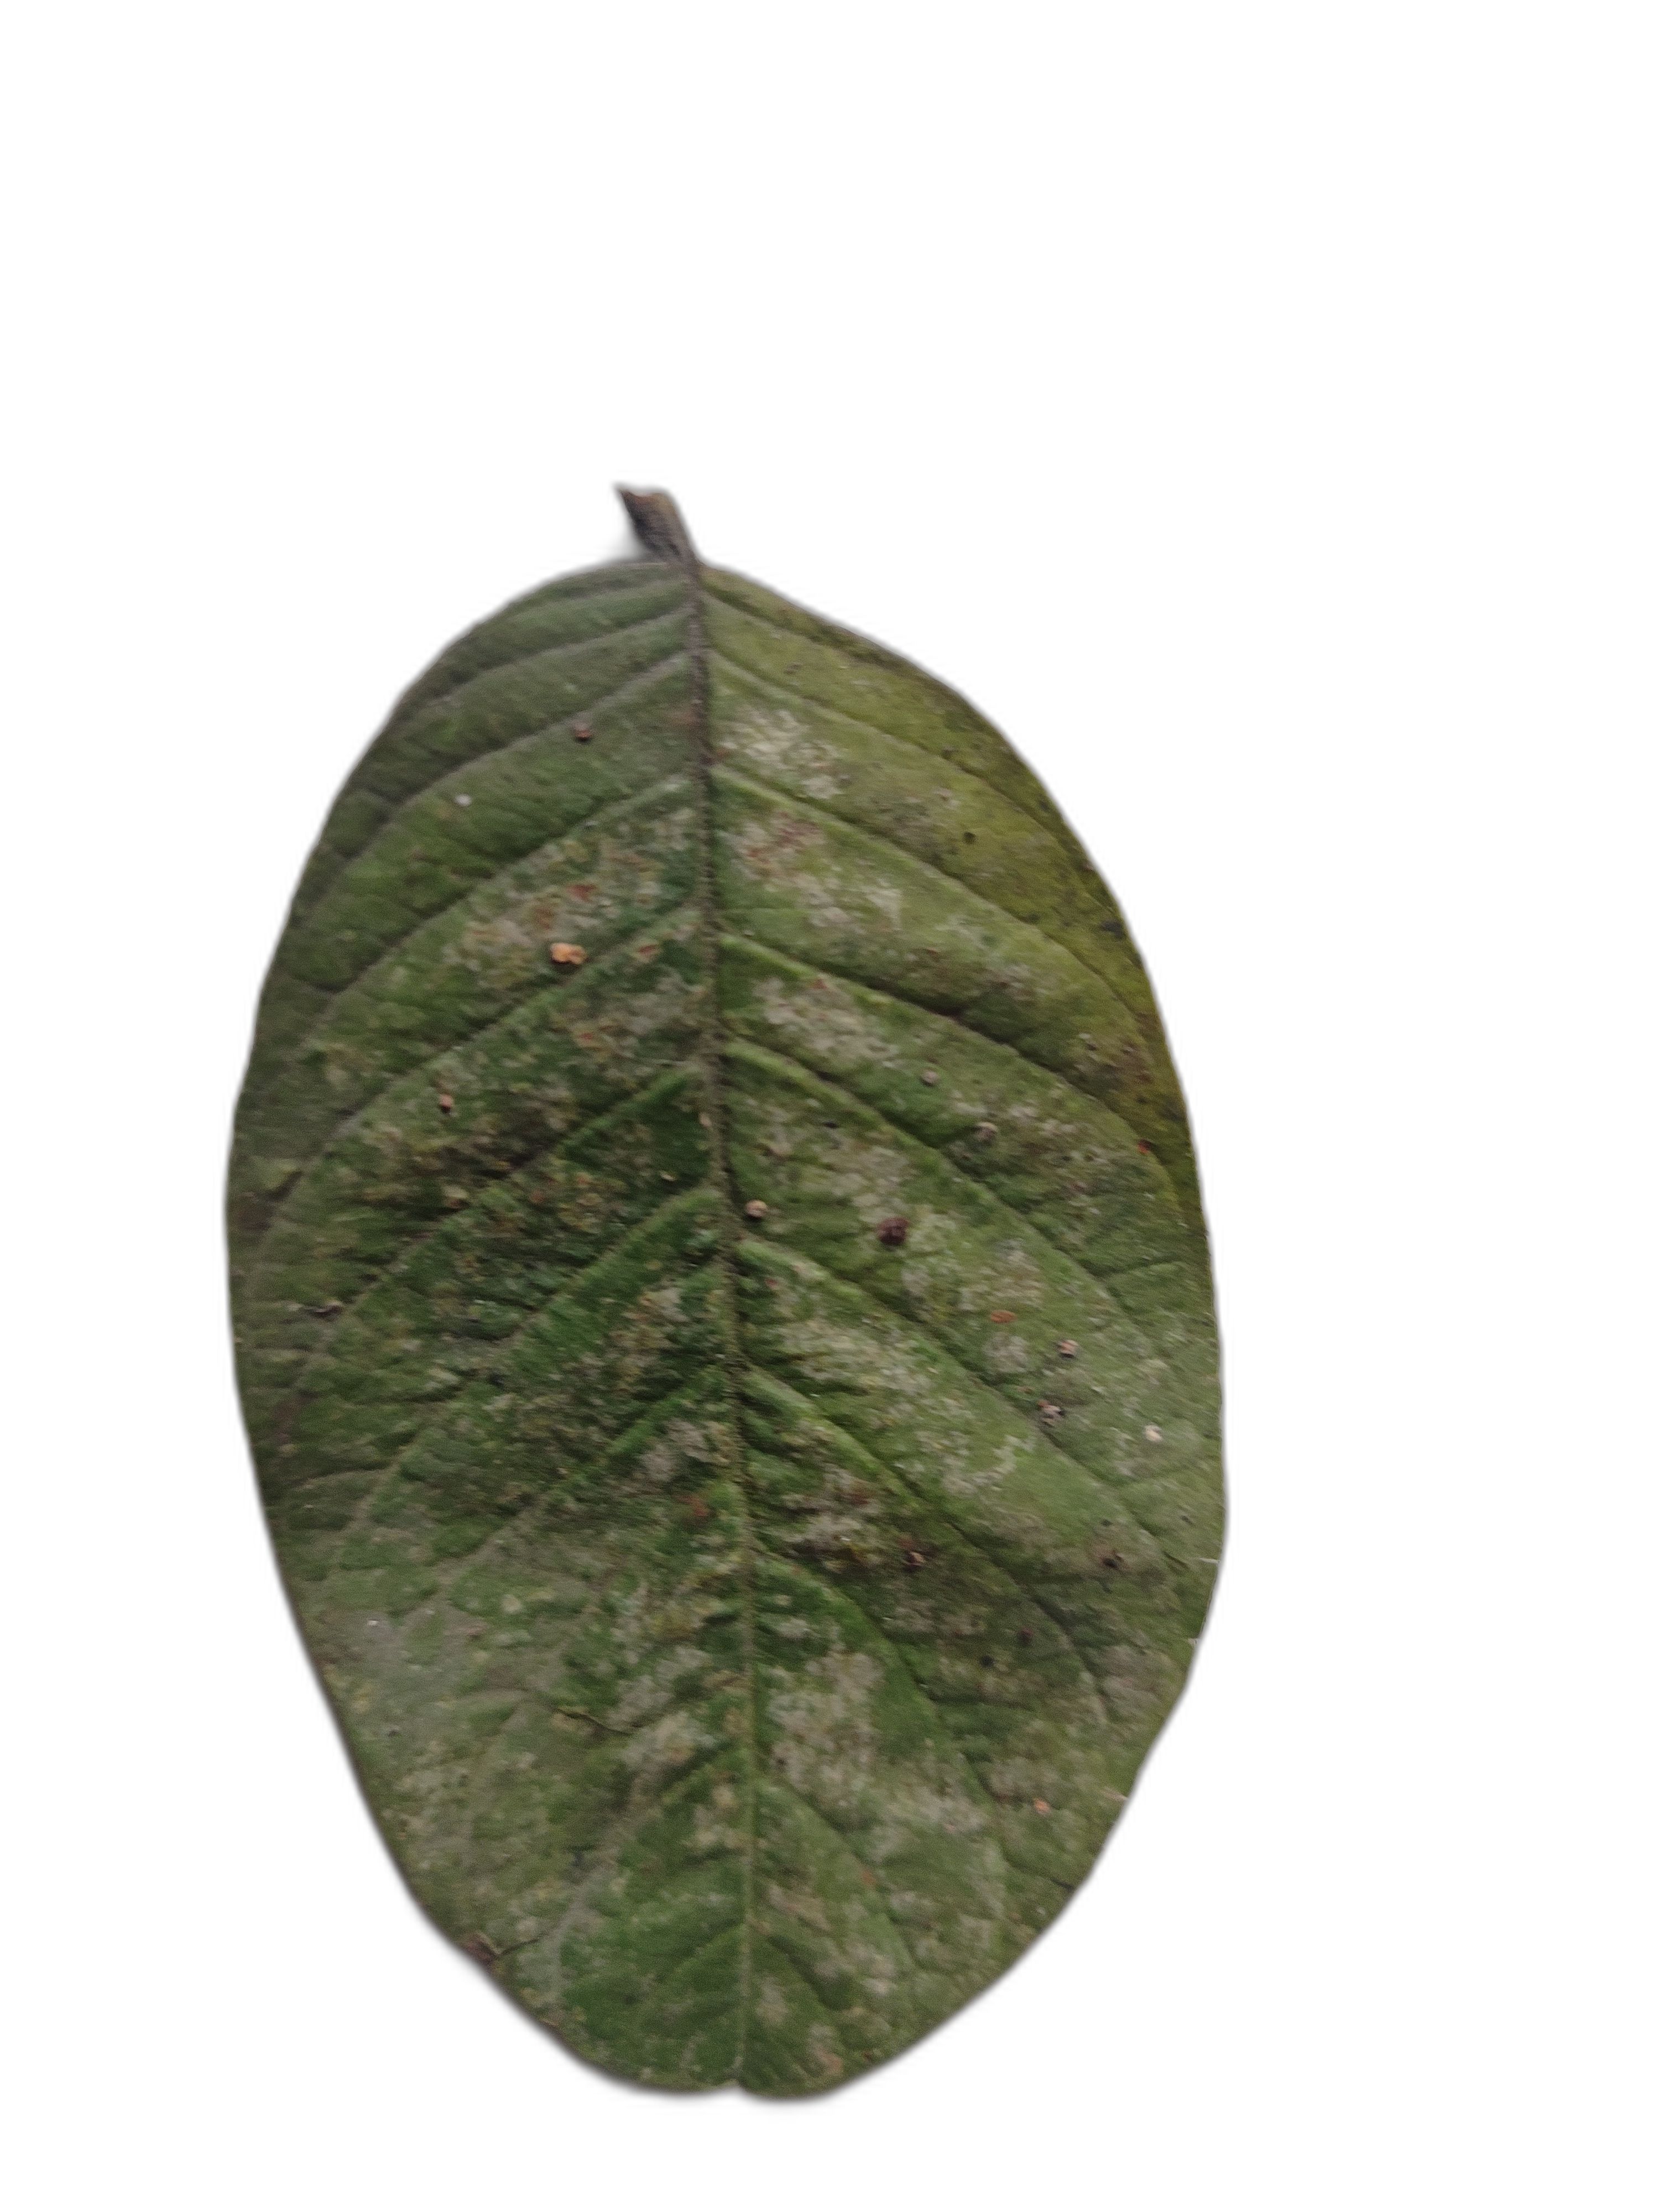
Plant part: leaf
Disease: Anthracnose